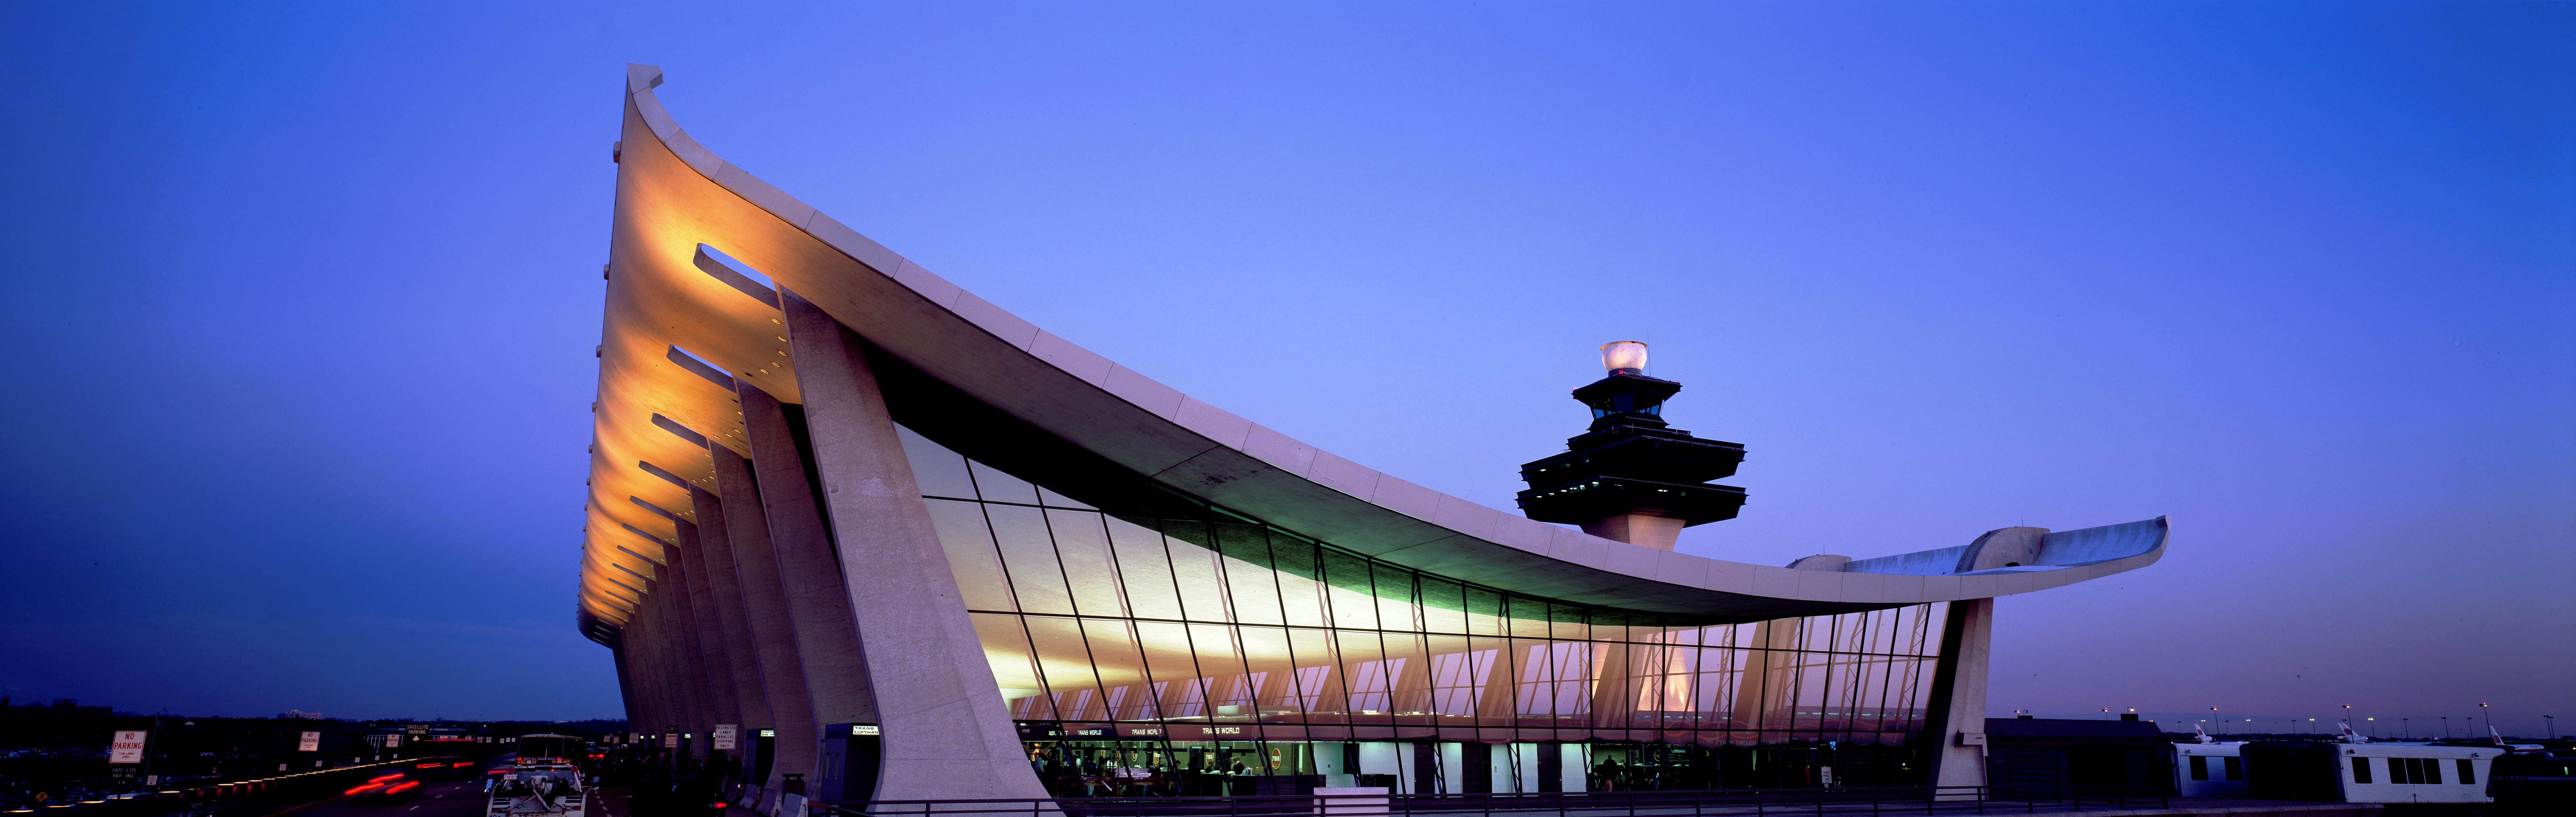
architecture, night, roof, building, airport, dusk, evening, tower, usa, landmark, international, terminal, airlines, mood, virginia, air traffic control, north america, clearance, control tower, atc unit, carol m highsmith, northern states, dulles, airport building